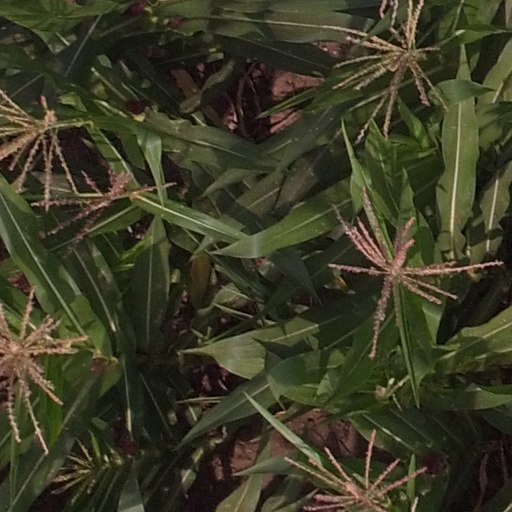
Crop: maize; corn